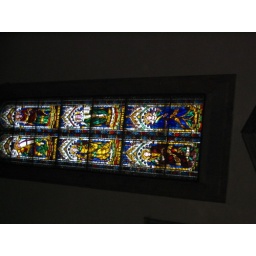
Florence stained glass window in Duomo